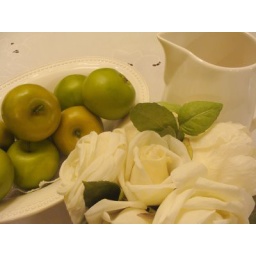
The house in the roses